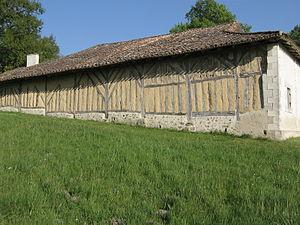
Ferme du Parcot - Murs en torchis (Dordogne)
Le torchis est un matériau de remplissage non-porteur. C’est un béton naturel qui est utilisé pour les murs et les cloisons dans les constructions à ossature en bois qui est aussi utilisé pour faire des plafonds. Sec, il est très résistant mais ne résiste pas bien à l’humidité.
Le bois peut être utilisé comme matériau de construction.
Échourgnac est une commune française située dans le département de la Dordogne, en région Nouvelle-Aquitaine.